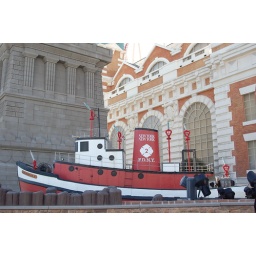
there is a boat in the water underneath the statue of liberty, there was a bunch of memorial stuff to fire companies below